How to Eat Fried Worms

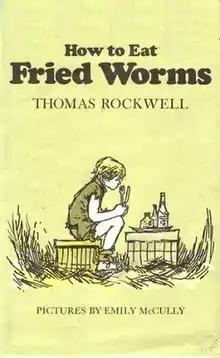
First edition cover

How to Eat Fried Worms is a children's book written by Thomas Rockwell, first published in 1973. The novel's plot involves a boy eating worms as part of a bet. It has been the frequent target of censors and appears on the American Library Association's list of most commonly challenged books in the United States of 1990–2000 at number 96. It was later turned into a "CBS Storybreak" episode in the mid-1980s, and a movie of the same name in 2006.